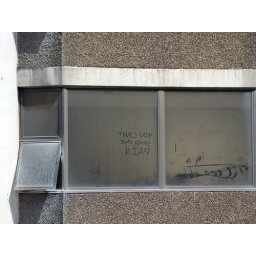
Written in the construction dust on the hotel window across the street from my office. I guess they aren't union.